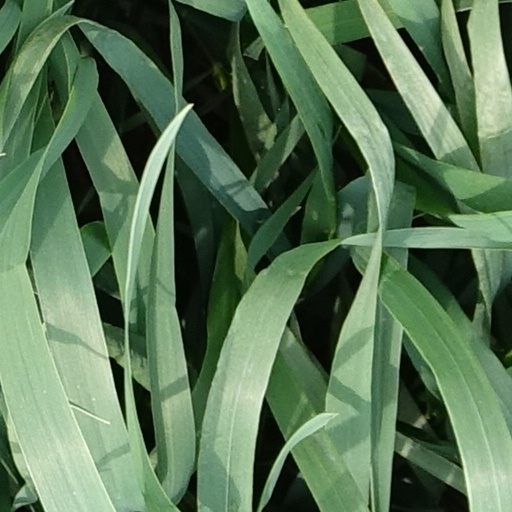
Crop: wheat